François Péron

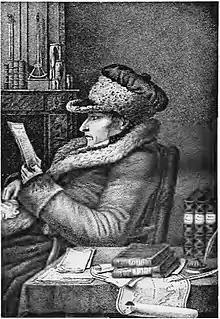
Péron in "Terre Napoleón; a history of French explorations and projects in Australia", 2nd Ed. Scott. 1911.

—— Observations sur l’anthropologie, ou l’Histoire naturelle de l’homme, la nécessité de s’occuper de l’avancement de cette science, et l’importance de l’admission sur la Flotte du capitaine Baudin d’un ou de plusieurs Naturalistes, spécialement chargés des Recherches à faire sur cet objet, Stoupe, Paris, an VIII [1800].